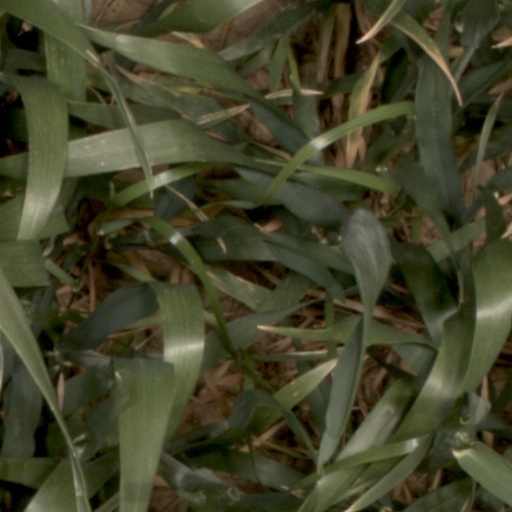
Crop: wheat